Tristano Codignola

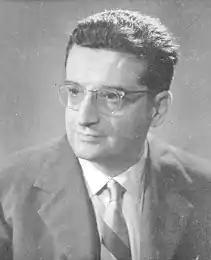
Tristano Codignola

Tristano Codignola (Assisi, 23 October 1913 – Bologna, 12 December 1981) was an Italian politician.